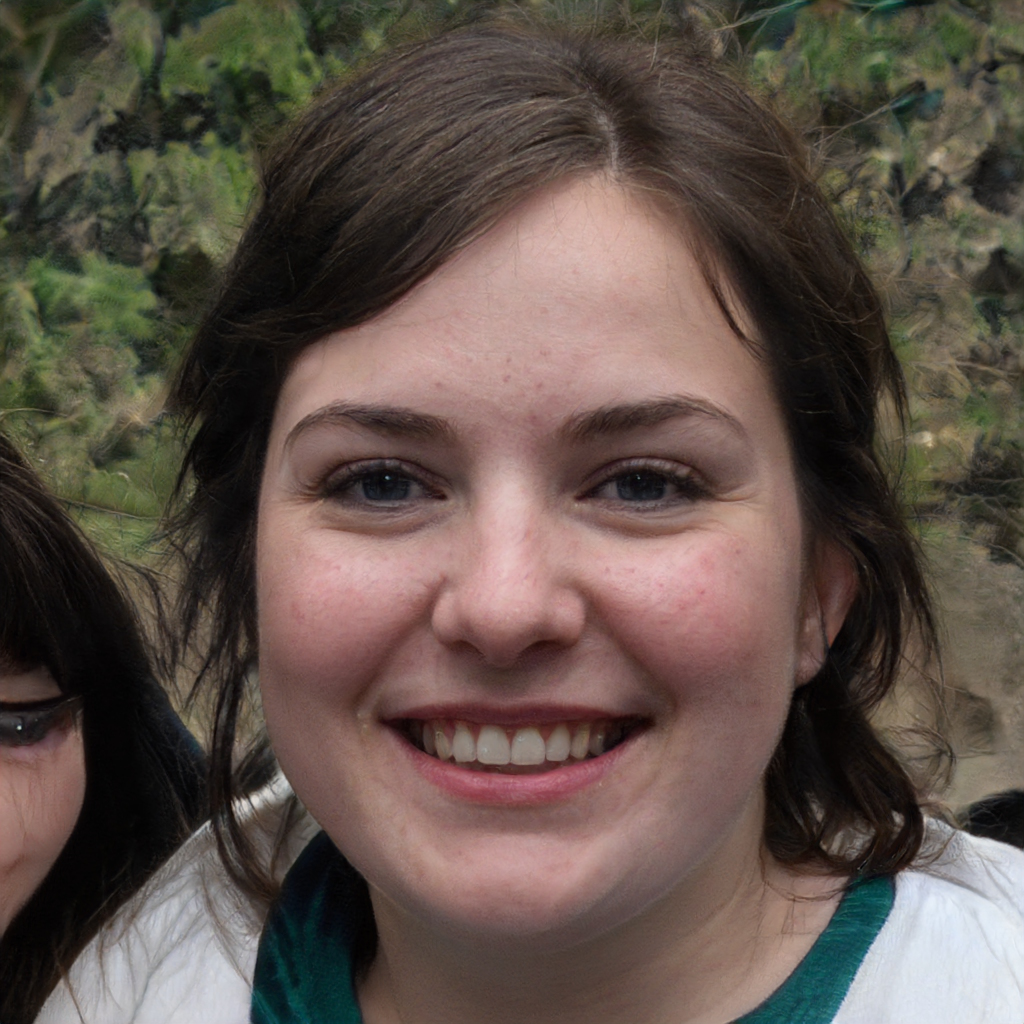
Label: Colored